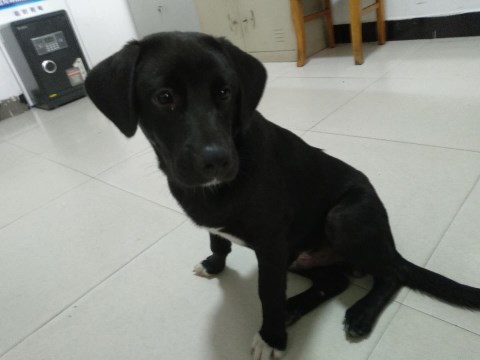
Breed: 3580-n000122-Labrador_retriever